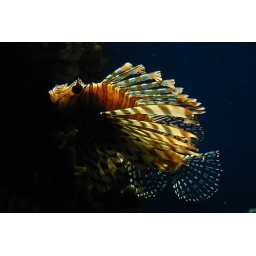
A lion in water 2855